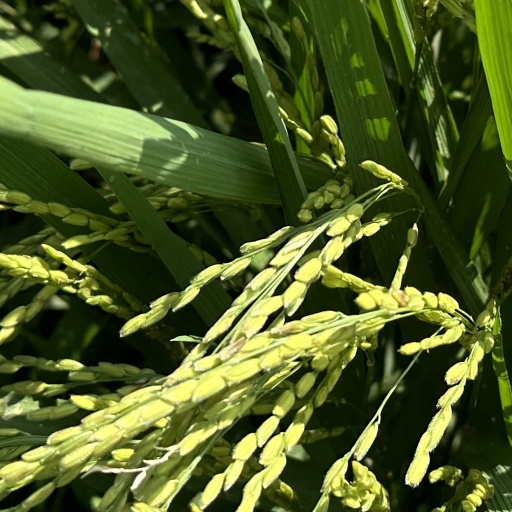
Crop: rice